Proposal Rock (Oregon)

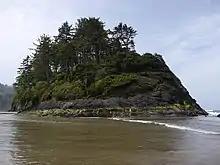
Proposal Rock

Proposal Rock is an island off the coast of the U.S. state of Oregon, in Tillamook County, near the community of Neskowin. The island is named for a local legend of a sea captain taking his beloved there to propose to her. The proposal was from Charley Gage to Della Page sometime around 1900. Della's mother, Sarah, then dubbed it Proposal Rock to mark the occasion.